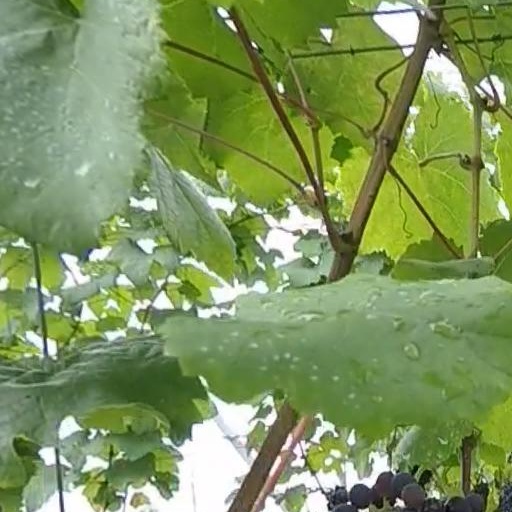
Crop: grape